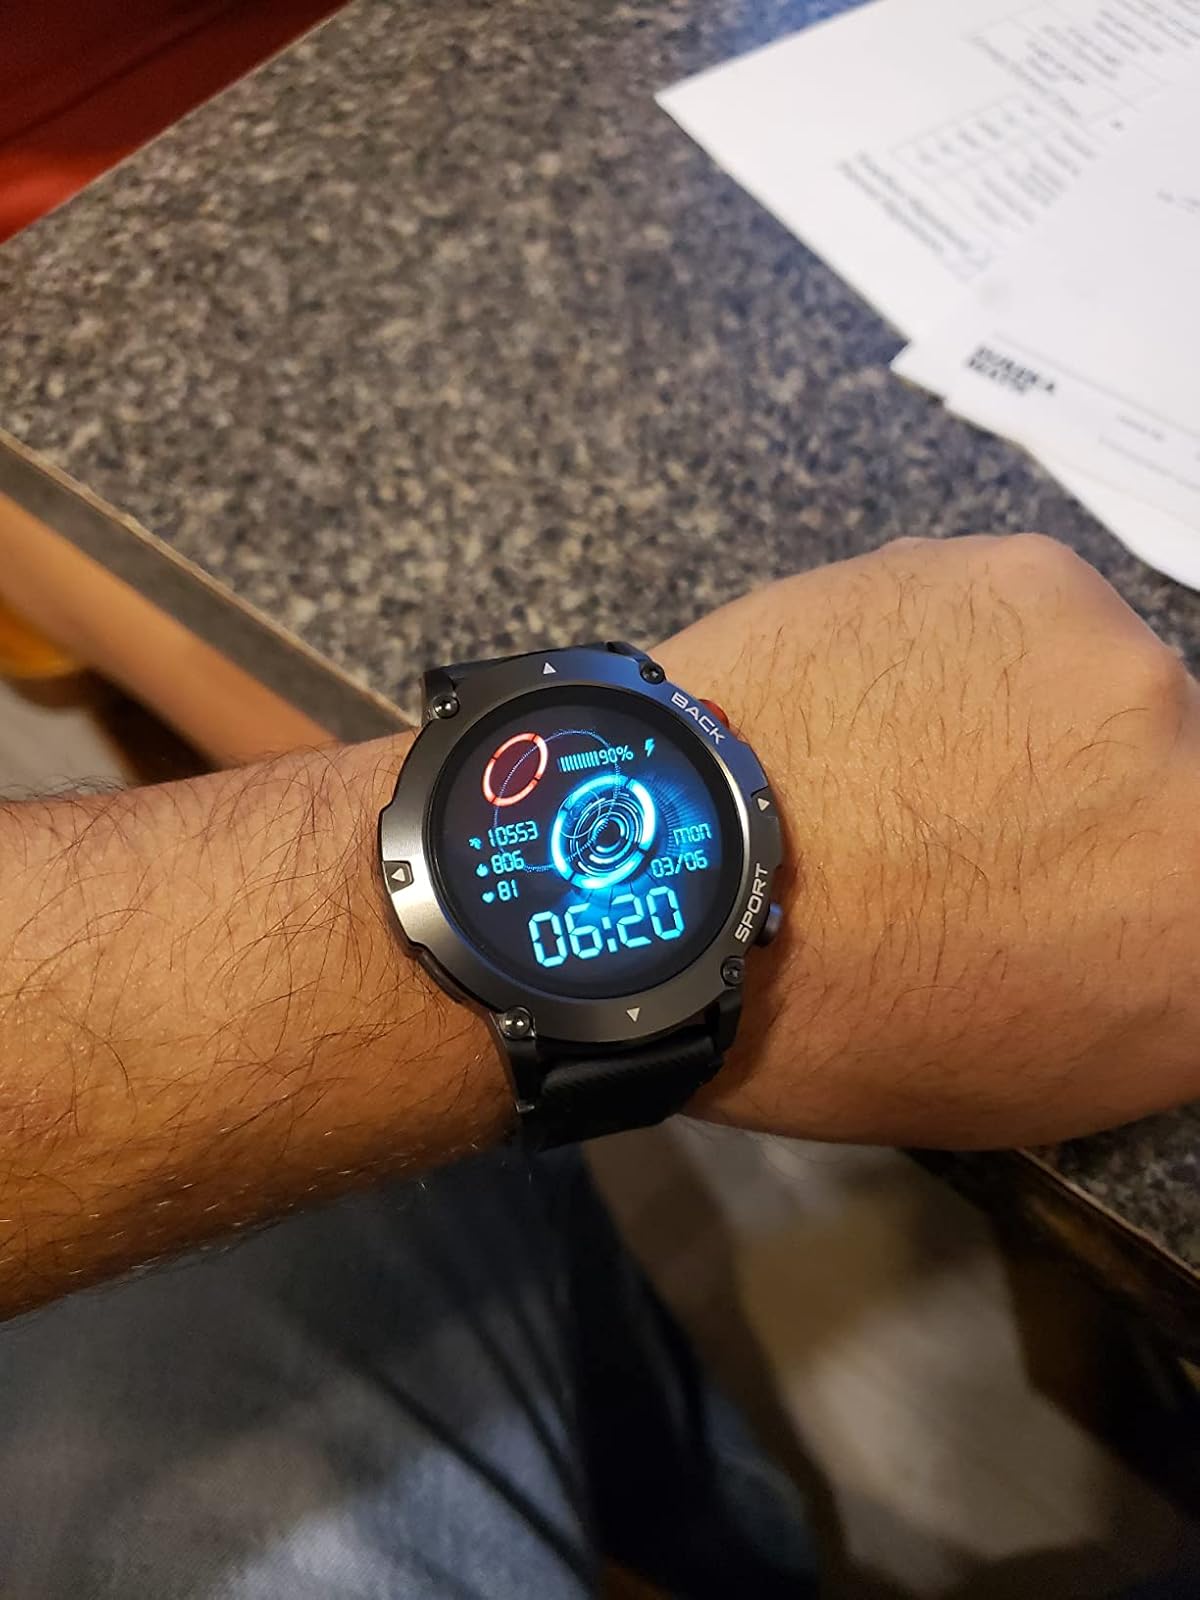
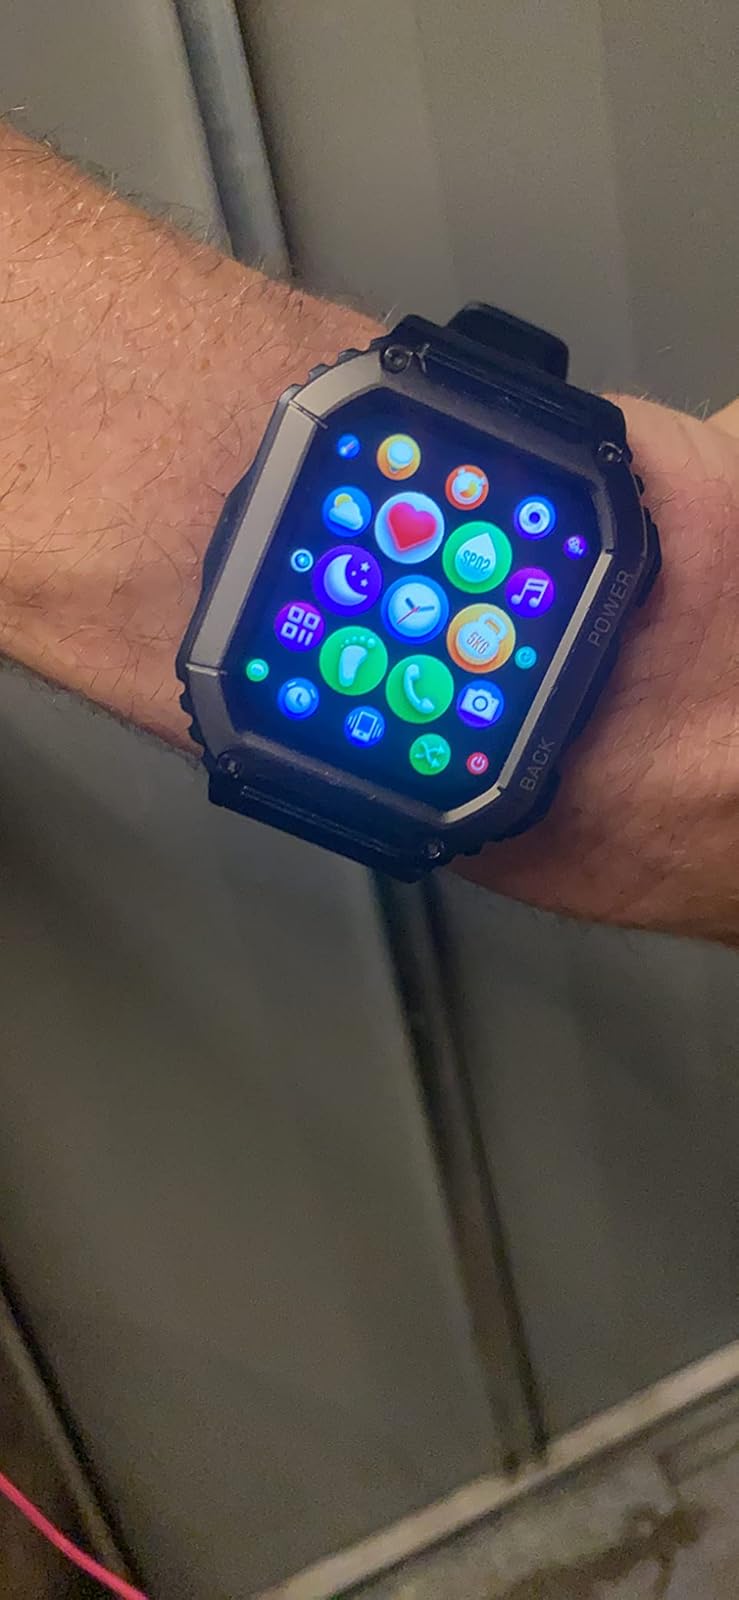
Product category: smartwatch
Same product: no